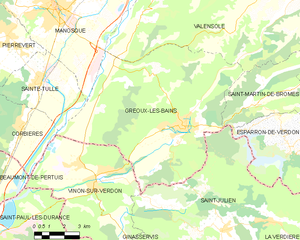
Carte des communes françaises: Gréoux-les-Bains
Gréoux-les-Bains est une commune française située dans le département des Alpes-de-Haute-Provence, en région Provence-Alpes-Côte d'Azur.